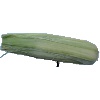
Label: corn_husk